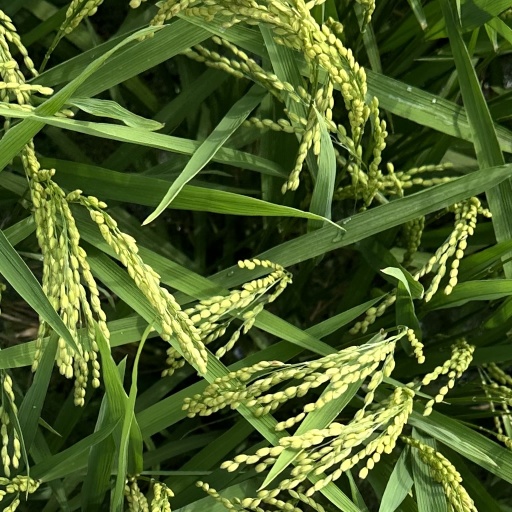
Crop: rice